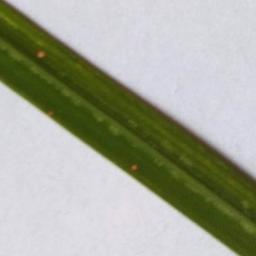
Label: Rice___Leaf_Blast